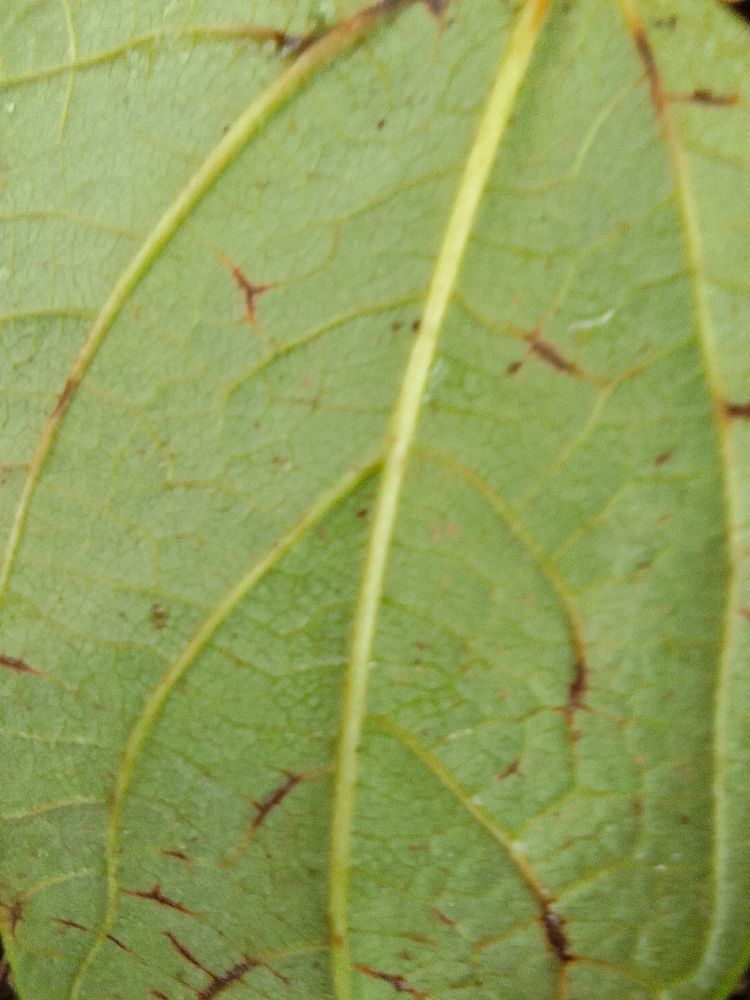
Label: anthracnose